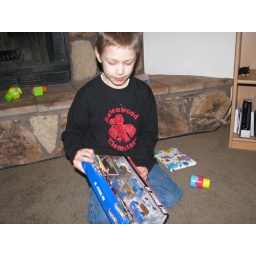
we LOVE cars and trucks in this house